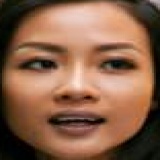
ca sĩ Suboi